Hajj: Journey to the Heart of Islam

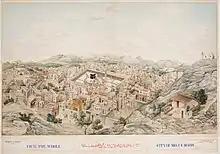
Panorama of Mecca,

The hajj is an annual pilgrimage to the sacred city of Mecca in Saudi Arabia, the holiest city for Muslims. It is a mandatory religious duty that must be carried out at least once in their lifetime by all adult Muslims who are physically and financially capable of undertaking the journey, and can support their family during their absence. At the time of the exhibition, the journey was being made by three million pilgrims each year.